Lockheed F-104 Starfighter

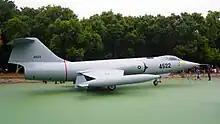
Republic of China (Taiwan) Air Force F-104J

On 3 September 1965, two Griffin F-104As flown by Flying Officer Abbas Mirza and Flight Lieutenant Hakimullah intercepted 6 IAF Folland Gnats over Akhnur which had attacked a lone F-86 Sabre. While the Sabre managed to return to base despite sustaining heavy damage, the Starfighters made supersonic passes near the Indian Gnats which resultantly spread panic amongst the IAF pilots. In the ensuing chaos, Squadron Ldr. Brij Pal Singh Sikand landed his Gnat F.1 at an abandoned Pakistani airstrip at Pasrur.